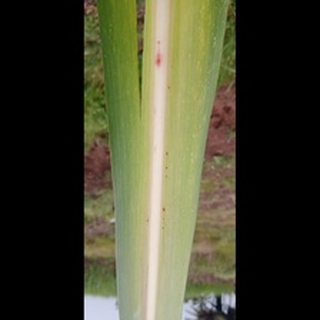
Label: sugarcane_yellow_leaf_disease